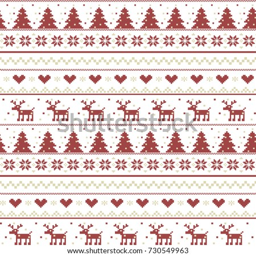
vector christmas pattern illustration of a knitting with a deer